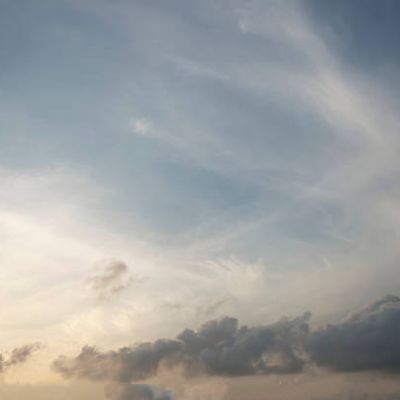
Cloud type: Cirrostratus (Cs)